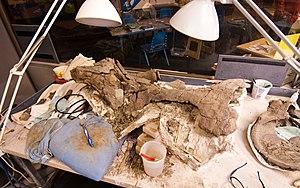
La collecte de fossiles est le fait de prélever des fossiles à des fins d'étude scientifique, de loisir ou dans un but lucratif. La collecte par des amateurs a précédé la paléontologie moderne et perdure encore de nos jours. Les fossiles présentent un intérêt scientifique, mais aussi commercial. Une partie de la vente de fossiles relève du trafic illégal.
La paléontologie est la discipline scientifique qui étudie les restes fossiles des êtres vivants disparus ; située au croisement de la géologie et de la biologie, elle décrit l'évolution du monde vivant, l'extinction et l'apparition de certaines espèces, ainsi que les écosystèmes dans lesquels les organismes anciens ont vécu.